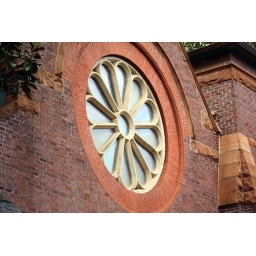
This is a close up of a window at a church in downtown Charlotte, NC. I liked the design of this one.